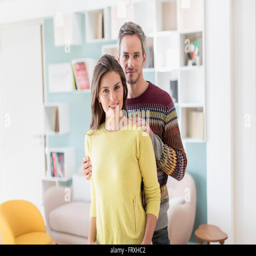
portrait of a nice middle aged couple standing close to each other in their stylish vintage living room .